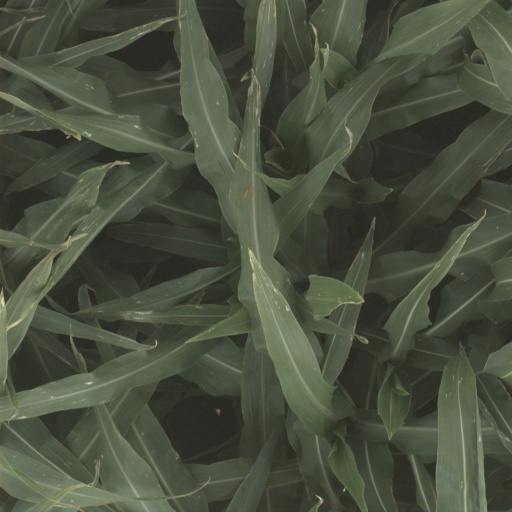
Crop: sorghum